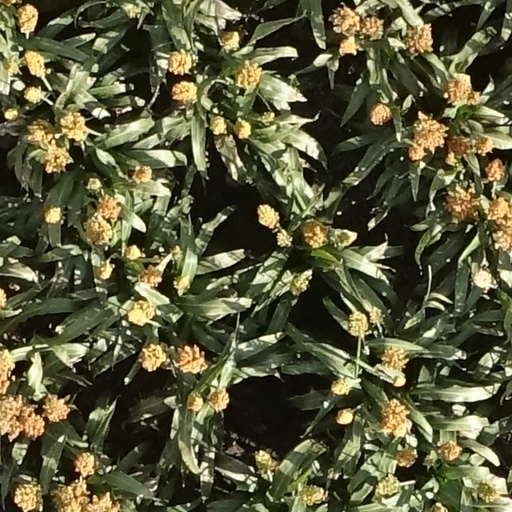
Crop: sorghum